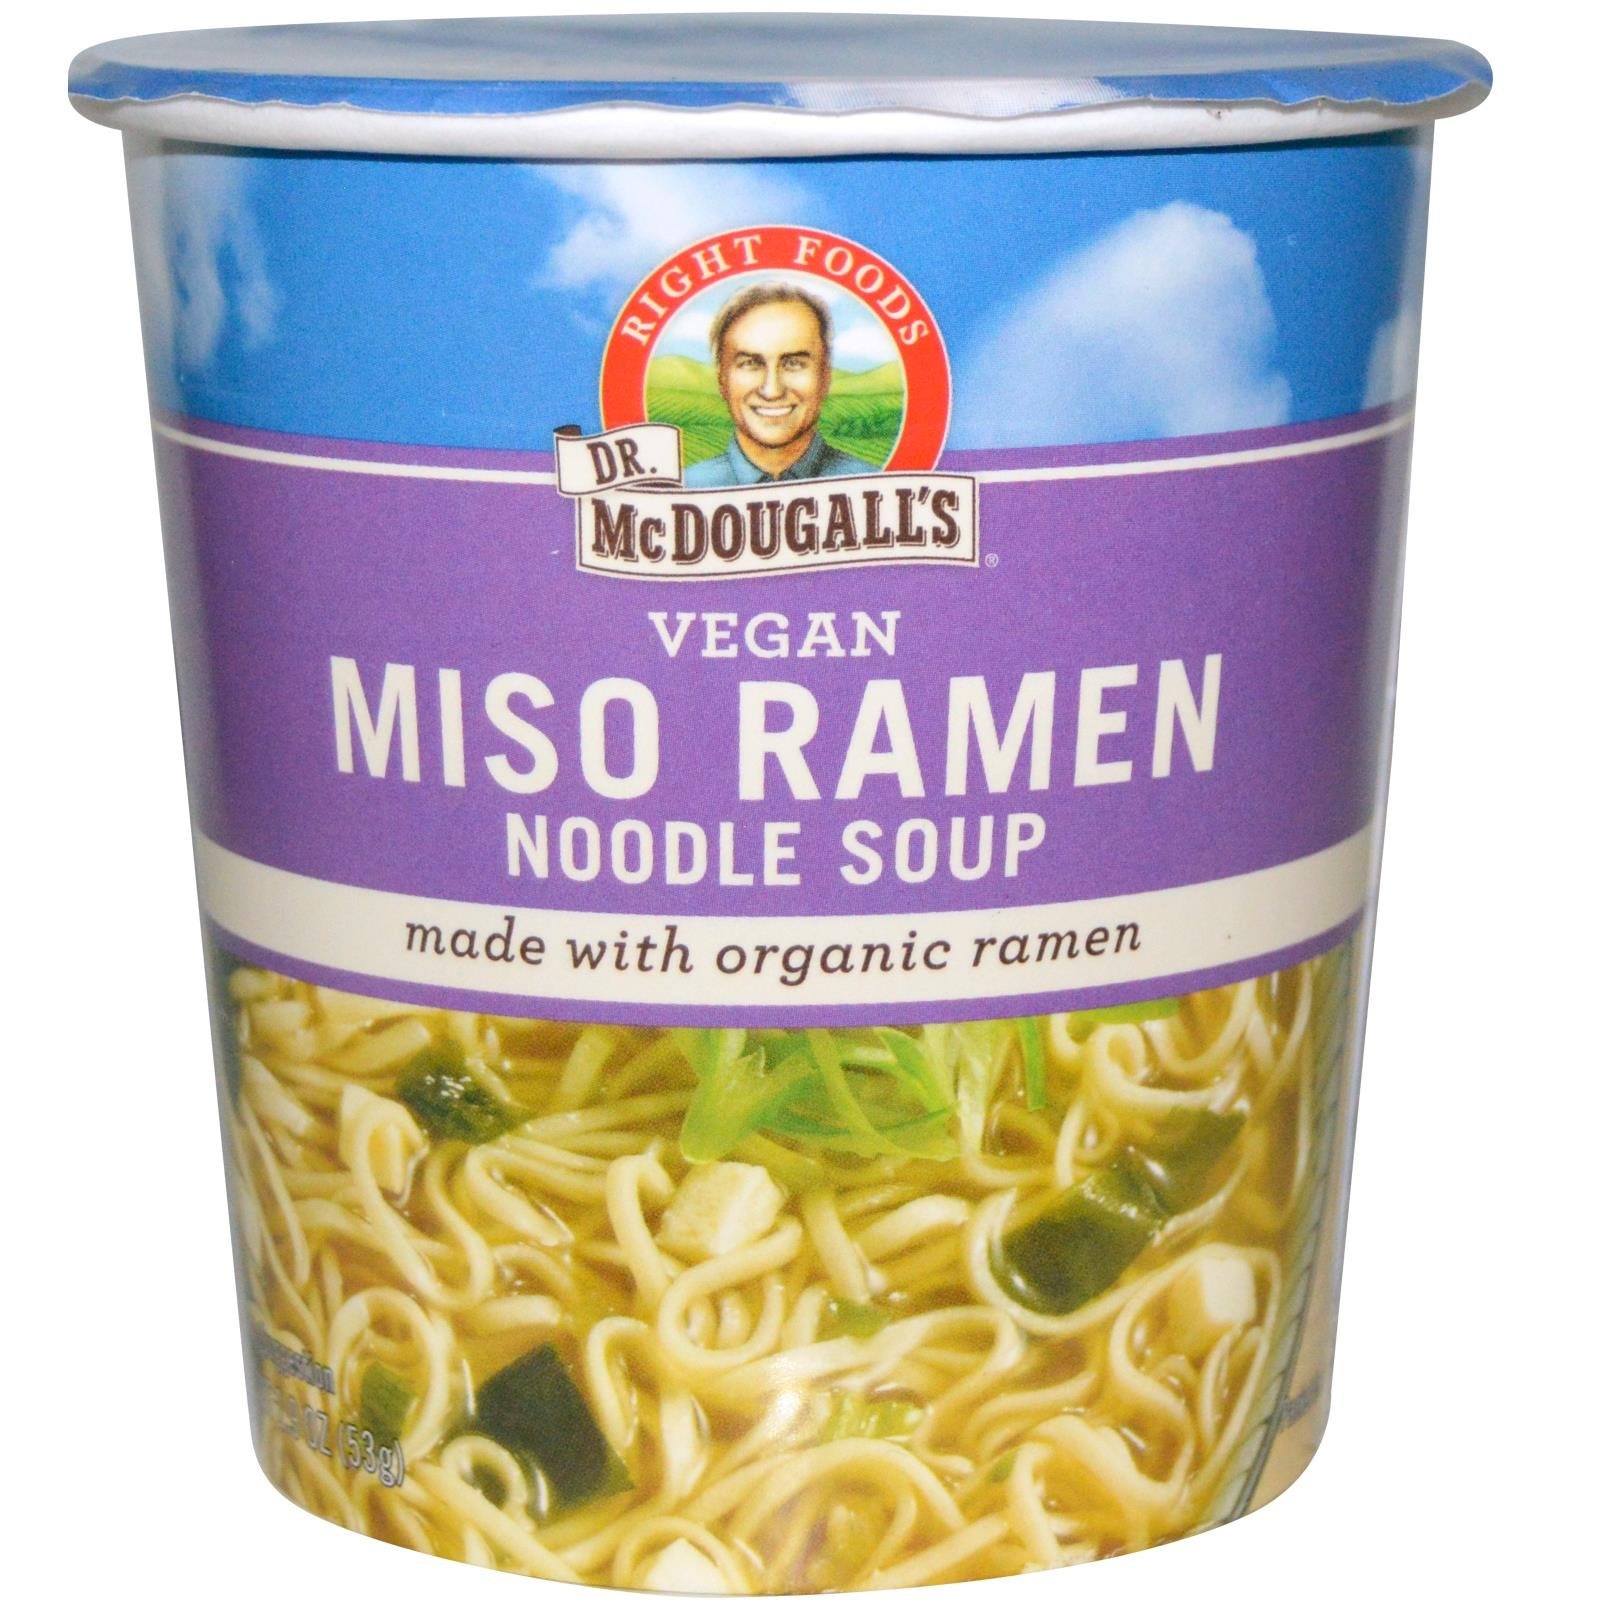
Item Name: Dr. McDougall's, Vegan Miso Ramen Noodle Soup, 1.9 Ounce
Bullet Point 1: Made with organic noodles, shitake mushrooms, wakame, ginger, and tofu
Bullet Point 2: Vegan and low fat; contains no cholesterol or saturated fat
Bullet Point 3: Quick and nutritious individual servings; perfect for meals on the go
Value: 1.9
Unit: Ounce

Price: 3.34